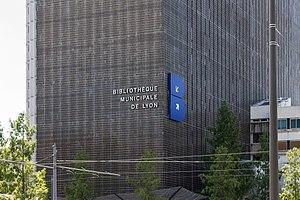
Façade du silo de la bibliothèque municipale de Lyon dans le quartier de la Part Dieu
La Bibliothèque municipale de Lyon est une bibliothèque municipale classée répartie sur seize sites à travers la ville de Lyon. Outre les missions classiques des bibliothèques, elle assure également le dépôt légal régional relatif aux imprimés de la région Rhône-Alpes.